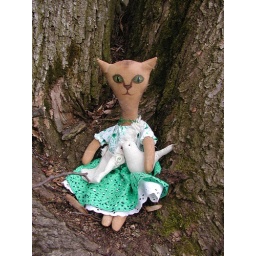
kitty in green dress